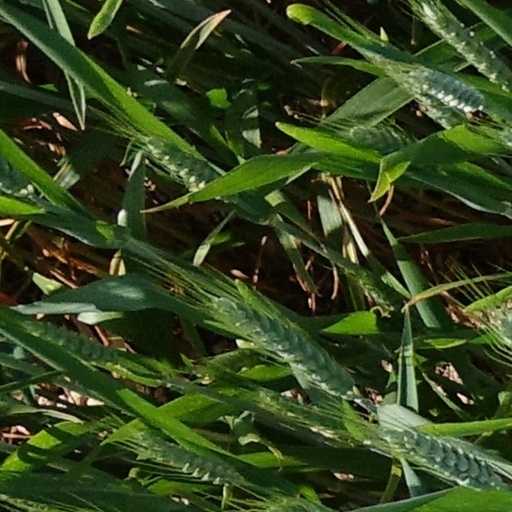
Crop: wheat